Raivo Põldaru

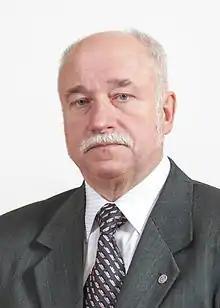
Raivo Põldaru

Raivo Põldaru (born 29 May 1951 in Põltsamaa, Jõgeva County) is an Estonian politician. He has been a member of the XIII Riigikogu.